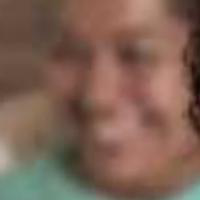
Age group: age 01-10